Atmanimajjan

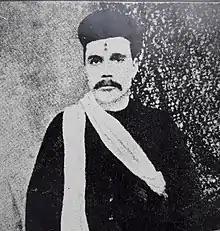

In 1876, when Manilal passed his matriculation exam, he published a collection of 101 poems, "Shikshashatak", written in a moralistic tone. It was dedicated to fellow poet Balashankar Kantharia (Klant). In 1887, Manilal published a collection of 11 poems under the title "Premajivan" ("Life of Love"), with a commentary written by himself. Seven years later, he published another set of 11 poems under the title "Abhedormi" ("Ecstasy of Oneness"). Manilal also published "Atmanimajjan" ("Drowning in the Self"), consisting of 40 poems composed prior to the end of June 1895. They included 22 poems from "Premajivan" and "Abhedormi", 15 from "Mishra-dhvani", two entitled "Javanika", and one entitled "Upahar" (Gift).